Porfirio Díaz

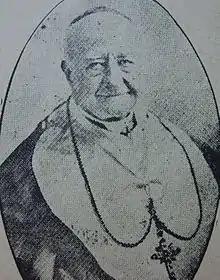
Archbishop of Oaxaca, Eulogio Gillow y Zavala, key broker of Porfirio Díaz's policy of conciliation with the Catholic Church

During this period the Mexican underground political newspapers spread the new ironic slogan for the Porfirian Times, based on the slogan ""Sufragio Efectivo, No Reelección"" (Effective suffrage, no re-election) and changed it to its opposite, ""Sufragio Efectivo No, Reelección"" (Effective suffrage – No. Re-election!). Díaz had the constitution amended, first to allow two terms in office, and then to remove all restrictions on re-election. With these changes in place, Díaz was re-elected four more times by implausibly high margins, and on some occasions claimed to have won with either unanimous or near-unanimous support.